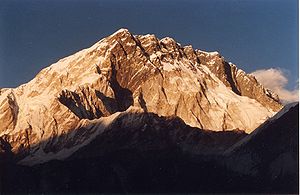
Nuptse
Nuptse fra Lobuche
Nuptse eller Nubtse er et bjerg i Khumbu-regionen i bjergkæden Mahalangur Himal. Nuptse er beliggende i Solukhumbu-distriktet, i Nepal. Toppen ligger på 7 861 meter over havet og og to kilometer vestsydvest for Mount Everest.